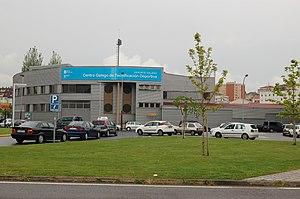
Le Centre Galicien de Technification Sportive est un centre public situé à Pontevedra pour la formation des sportifs de haut niveau, géré par le Secrétariat Général du Sport, dépendant de la Présidence de la Junte de Galice. Il assure les compétences liées à la promotion de la culture physique et du sport en Galice. Il a été fondé en 1987.